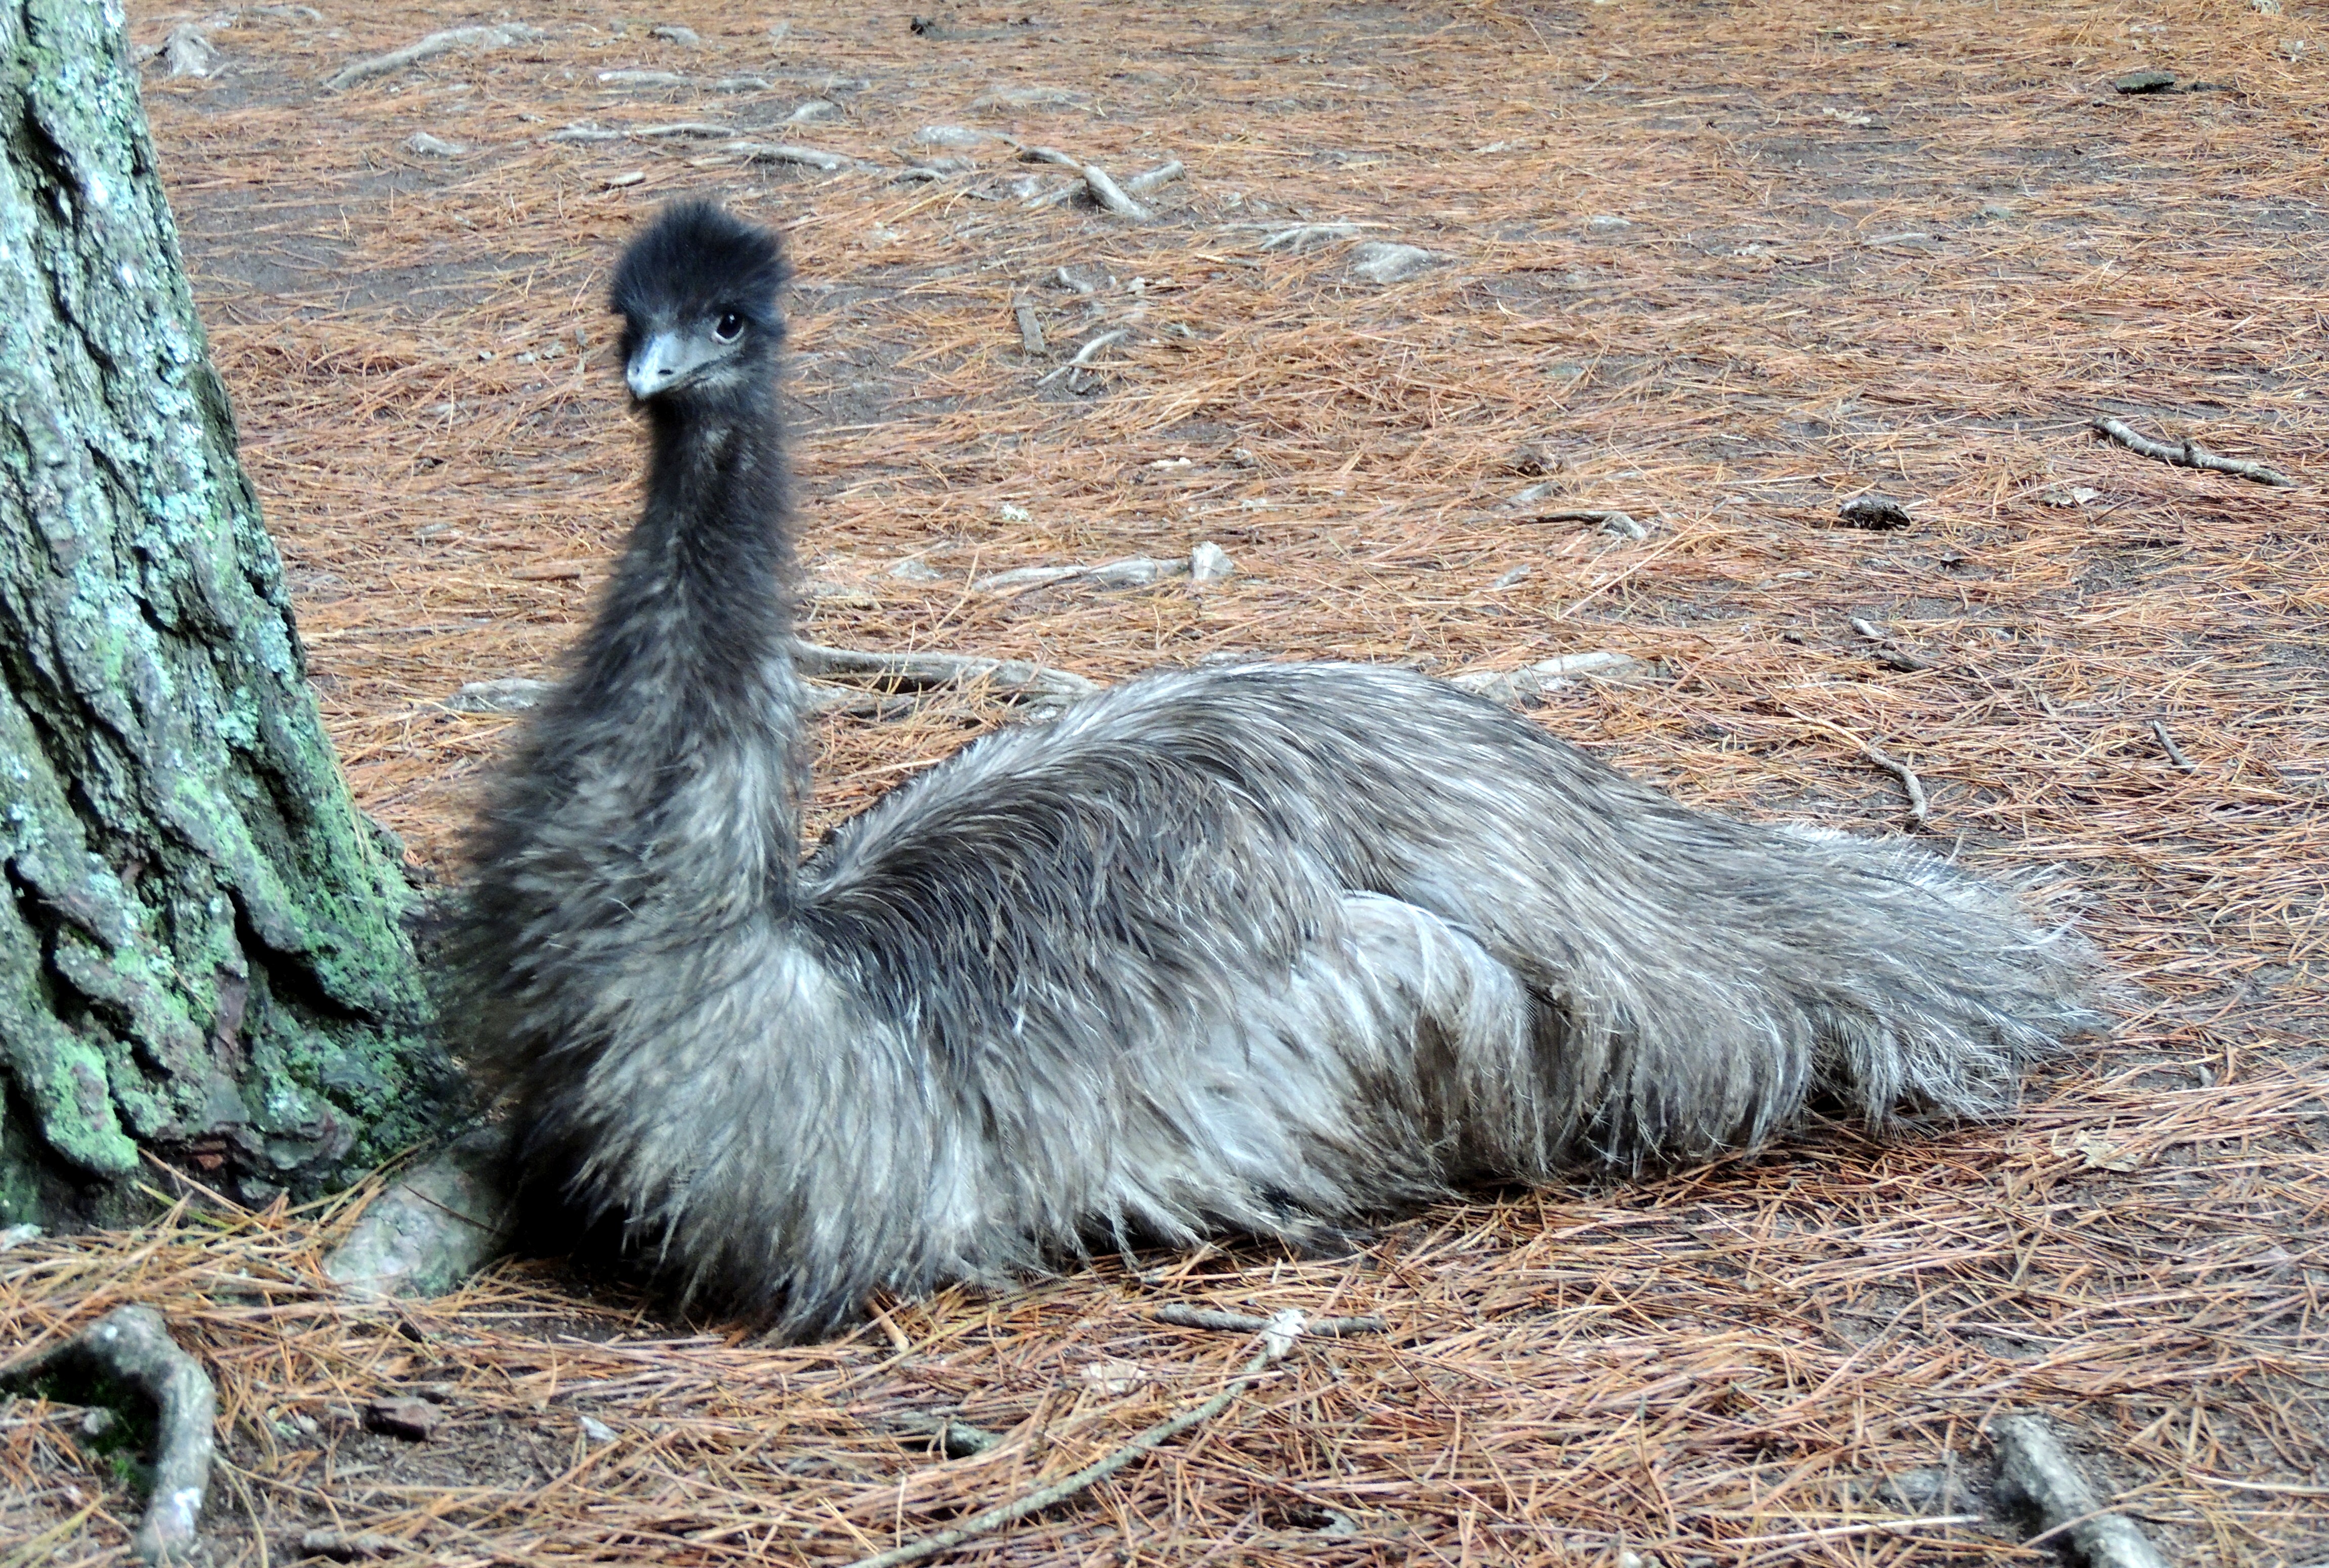
bird, wildlife, zoo, beak, ostrich, fauna, emu, vertebrate, ratite, flightless bird, casuariiformes